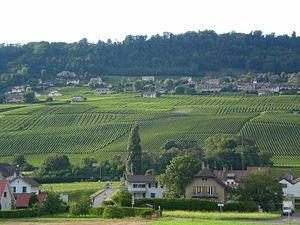
Vue panoramique sur la commune de Bougy-Villars depuis Perroy